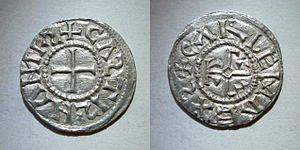
Denier de Carloman II Château-Landon. CARLEM REXS CASTIS HANNI.S Monogramme: KRLS 1.73gr - 21mm. Trésor de Gravigny- Collection H.Garnier.